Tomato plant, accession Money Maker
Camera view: horizontal (90 deg, fisheye); turntable rotation: 330 degrees
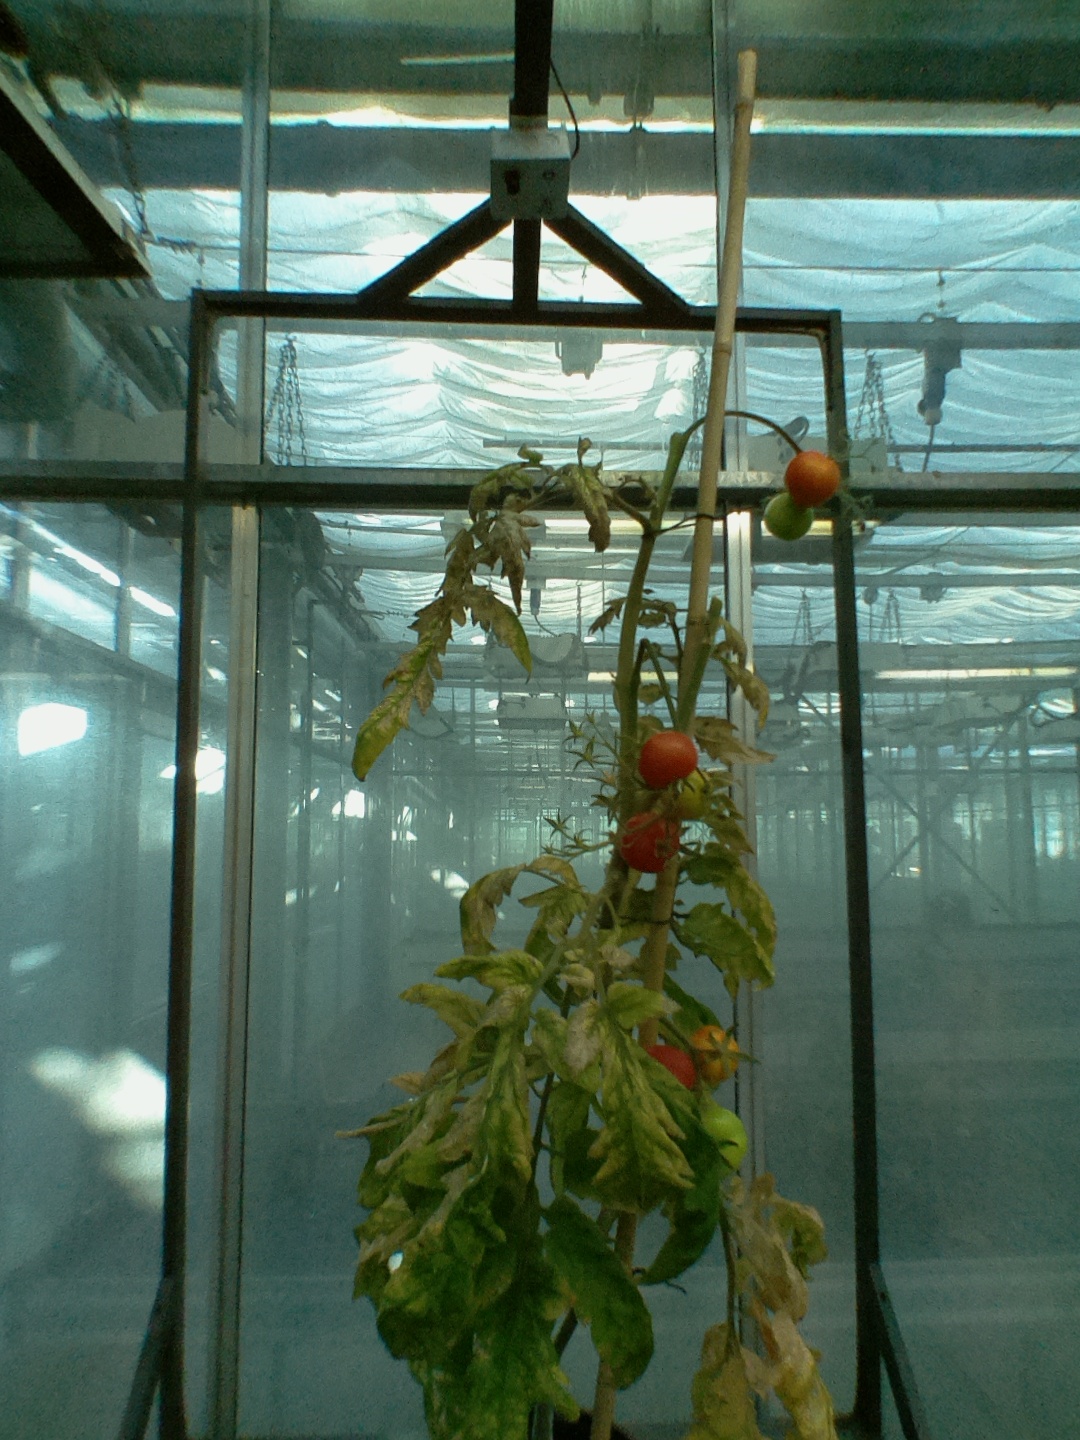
BBCH growth stage 84: 40%-50% of fruits show typical fully ripe color